Small nucleolar RNA snR69

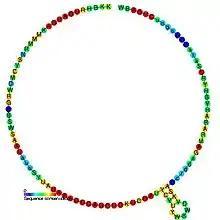
Predicted secondary structure and sequence conservation of snosnR69

In molecular biology, snoRNA snR69 is a non-coding RNA (ncRNA) molecule which functions in the modification of other small nuclear RNAs (snRNAs). This type of modifying RNA is usually located in the nucleolus of the eukaryotic cell which is a major site of snRNA biogenesis. It is known as a small nucleolar RNA (snoRNA) and also often referred to as a guide RNA.